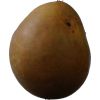
Label: Pear 3